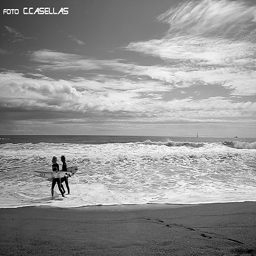
a couple of surfers are walking out of the sea
A black-and-white scene of two children carrying a surfboard on the beach.
Two surfers walk through the surf with their boards.
Two people with surfboards that are standing in the water.
Two people walking in the water on the beach with surfboards.